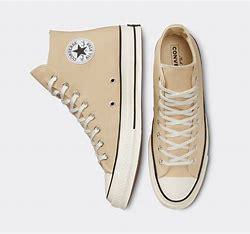
Brand: Converse
Model: Chuck 70